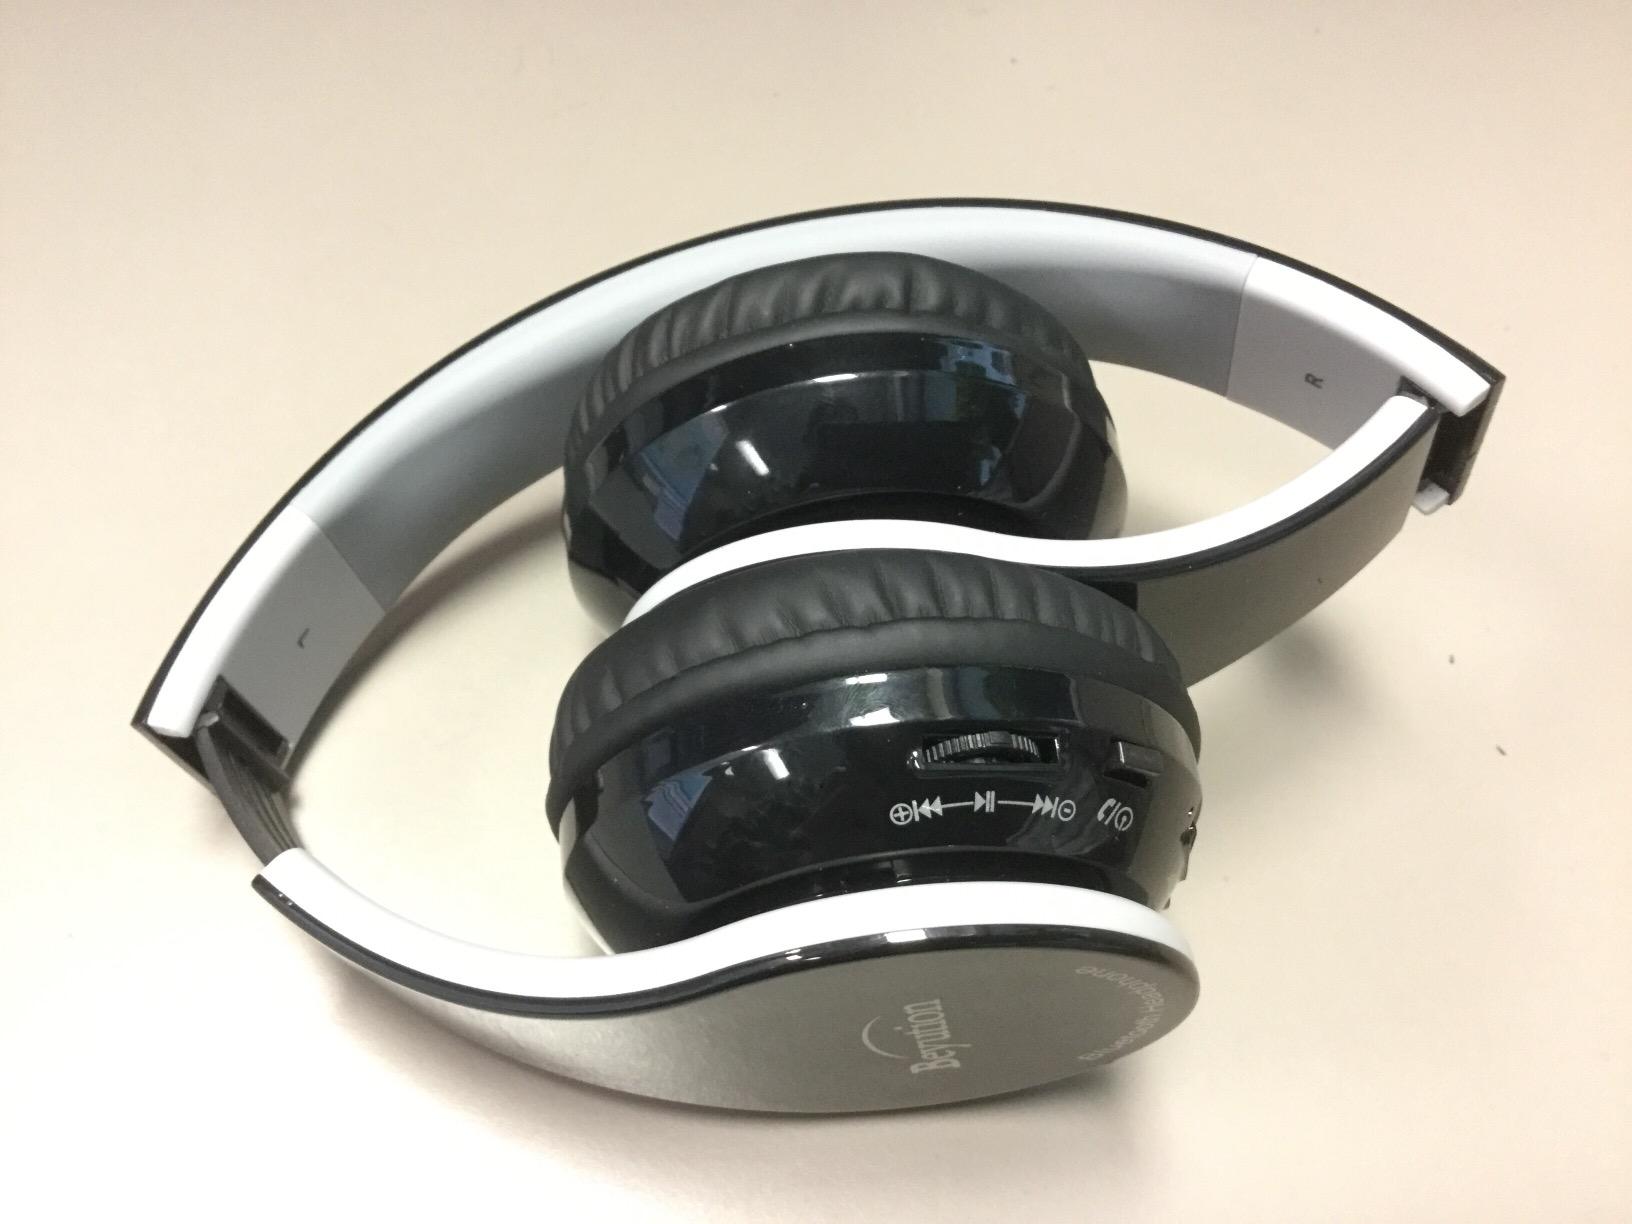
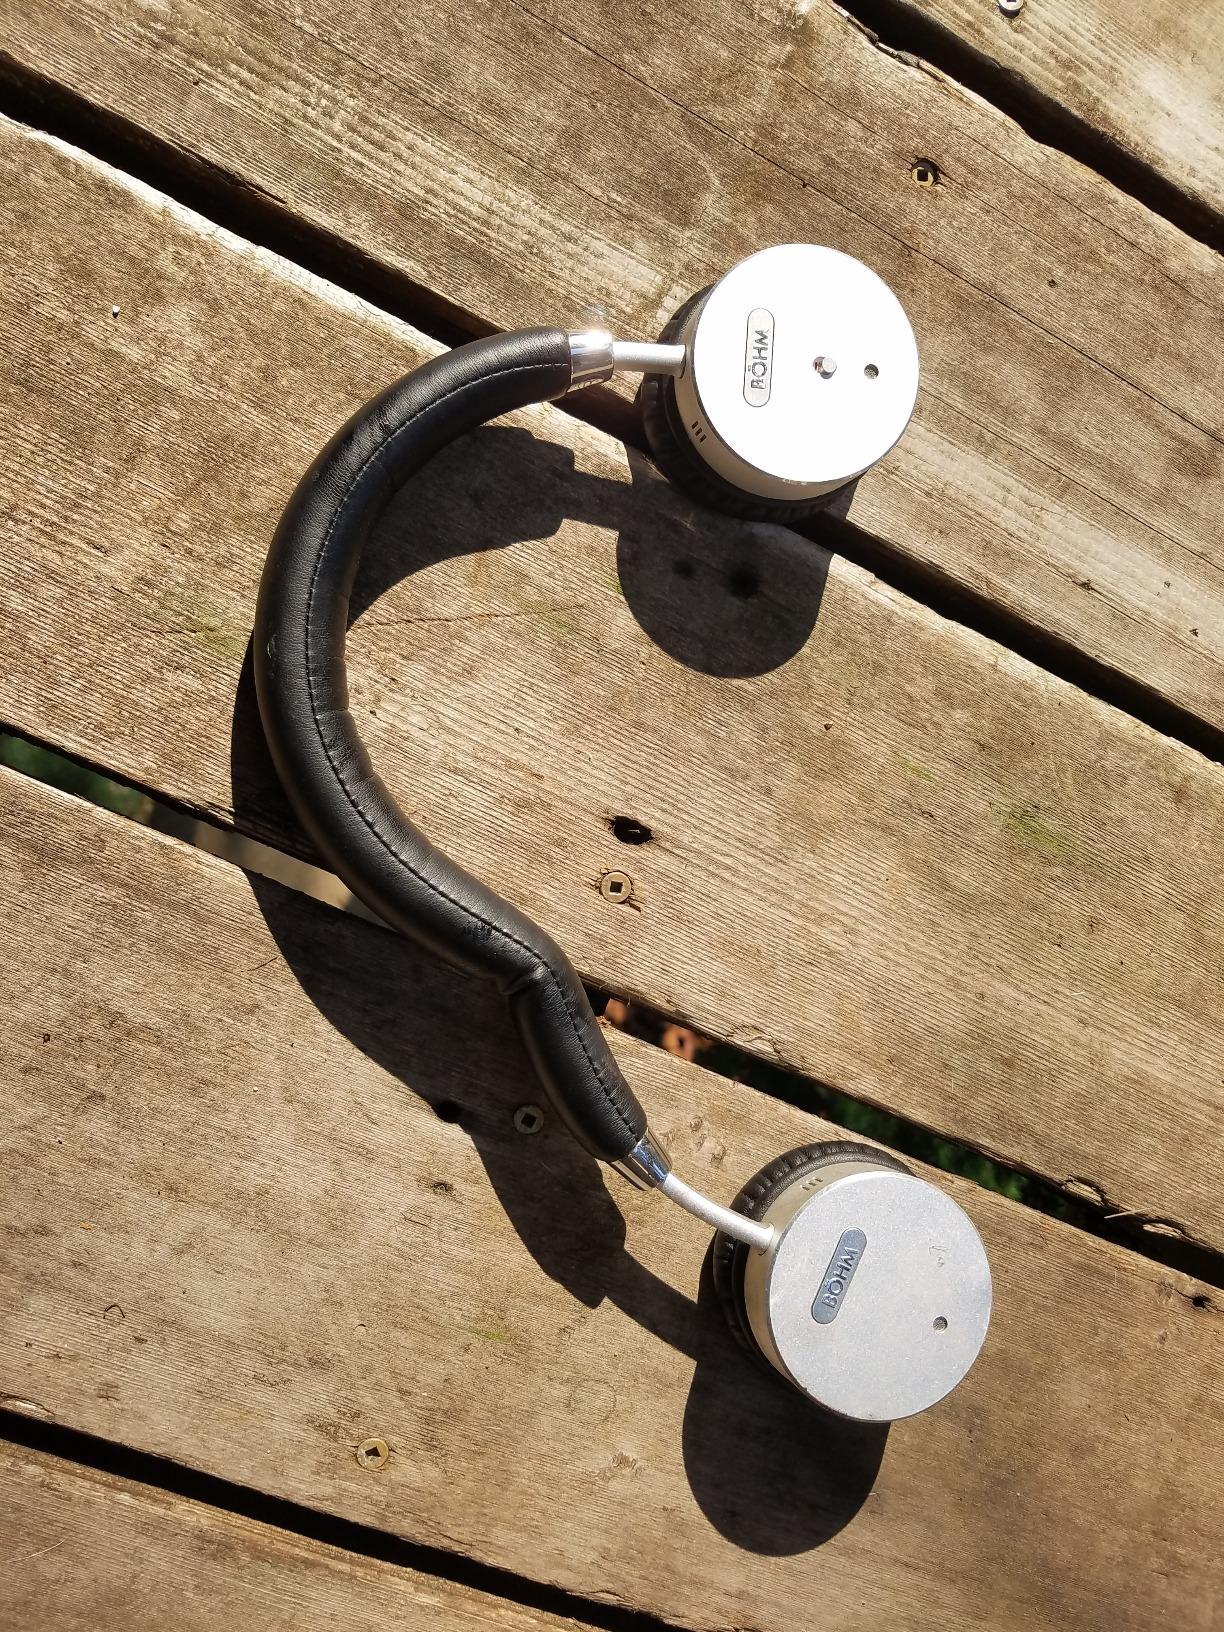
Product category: headphones
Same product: no